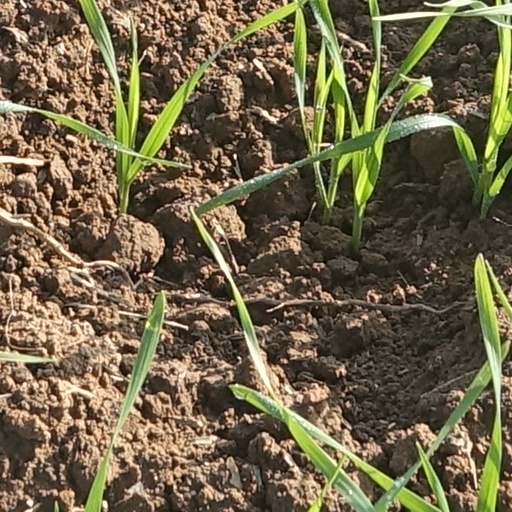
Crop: wheat